Governor General's Horse Guards

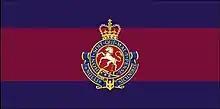
The camp flag of The Governor General's Horse Guards.

The Markham Troop, perpetuated by the Regiment, was raised in 1810 as the first Cavalry troop in the colony. The Troop was raised for the York Volunteer Infantry. When the Town of York population expanded the Battalion was split into three new Battalions in 1812 just in time for the war. The Markham Troop was assigned to the 1st York Regiment and designated the York Troop of Horse. Its soldiers served at several engagements including Detroit, Queenston Heights and the Battle of York. Capt Button was one of the signatories at the surrender of Fort York. The Regiment was given a War of 1812 Banner in 2012 to commemorate the Troops participation in this conflict on the 200th Anniversary of the War.